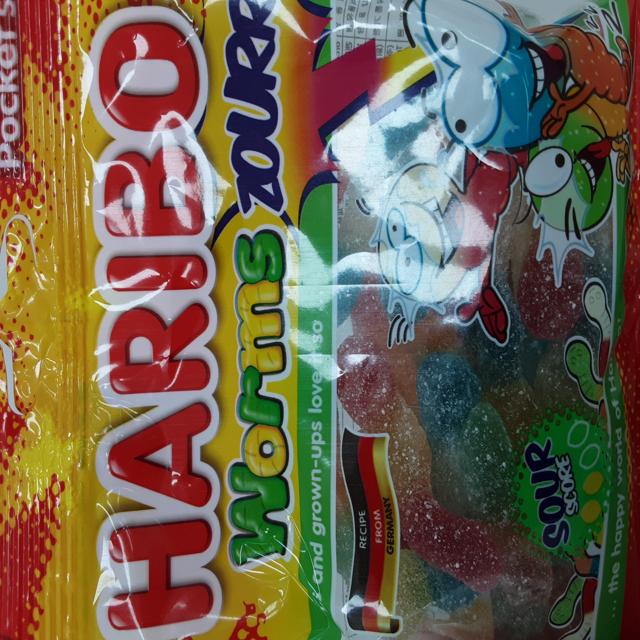
Label: plastics